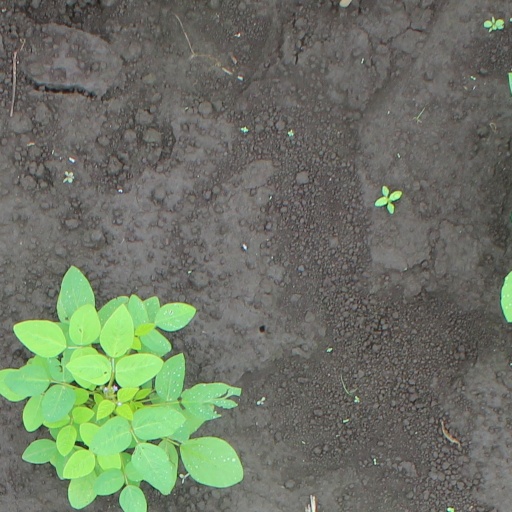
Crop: soybean